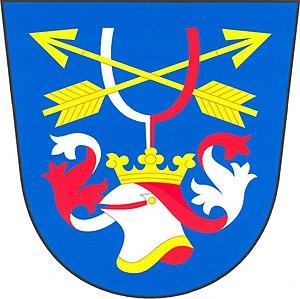
Otěšice est une commune du district de Plzeň-Sud, dans la région de Plzeň, en République tchèque. Sa population s'élevait à 144 habitants en 2018.